Ford Mustang (seventh generation)

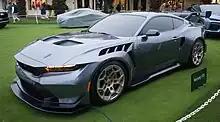
Mustang GTD

On August 17, 2023, Ford unveiled the Mustang GTD, a street-version of their FIA Group GT3 race car, for the 2025 model year. The "GTD" moniker comes from the GTD class, or Gran Turismo Daytona class, of GT3 sports cars raced in the IMSA SportsCar Championship. This model incorporates an aerodynamic design and a supercharged 5.2L "Predator" V8 (from the previous generation Shelby GT500) with a rear-mounted transaxle. It makes and of torque, and has a top speed of .